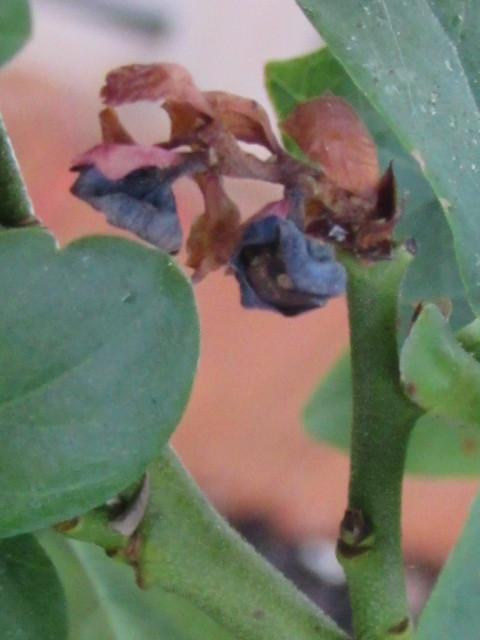
Plant: Blueberry
Disease: blueberry botrytis blight